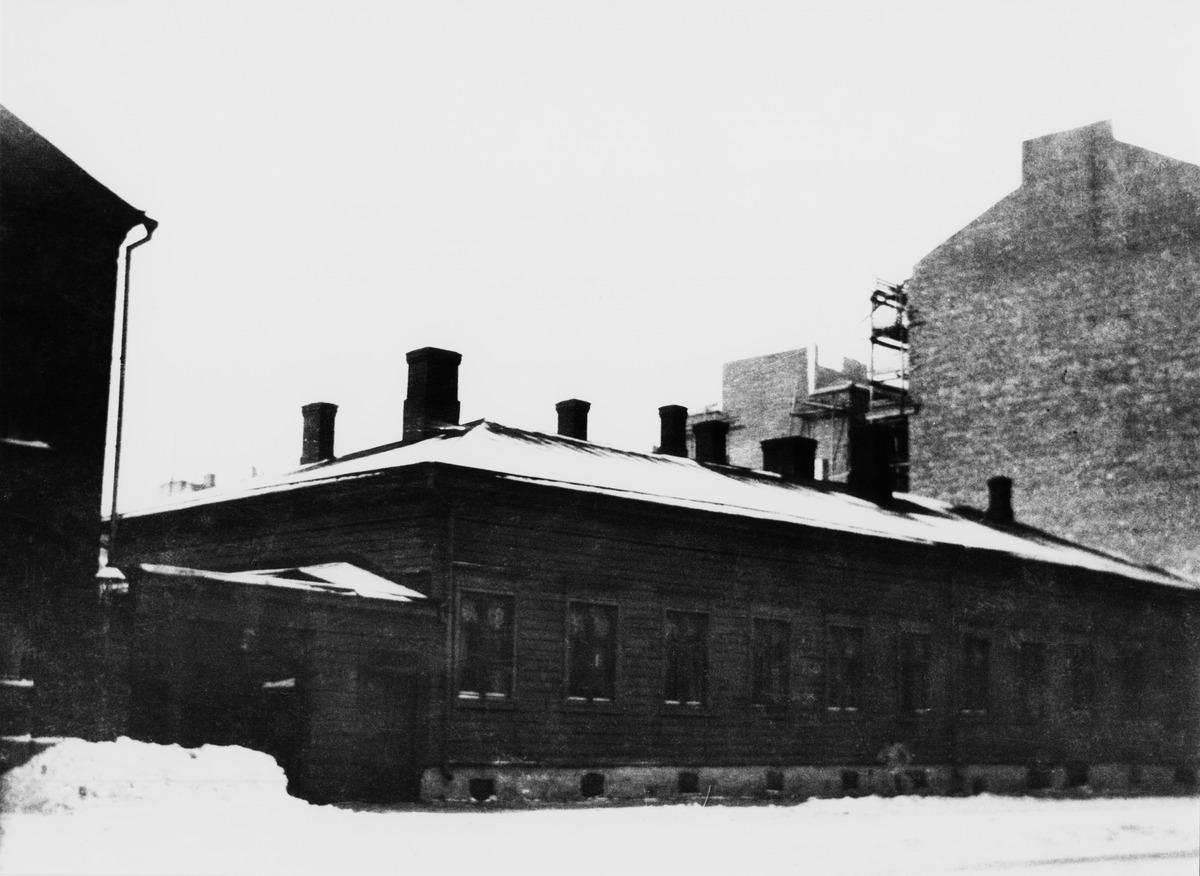
Mariankatu 26
sisällön kuvaus: Mariankatu 26 mustavalkoinen
Kuvaaja: von Gericke, Ida Maria, valokuvaaja
Ajankohta: kuvausaika 1900 n
Paikka: Suomi, Uusimaa, Helsinki, Kruununhaka Helsinki, Mariankatu 26
Aiheet: puurakennukset, hirsirakennukset, asuintalot, kadut, lumi